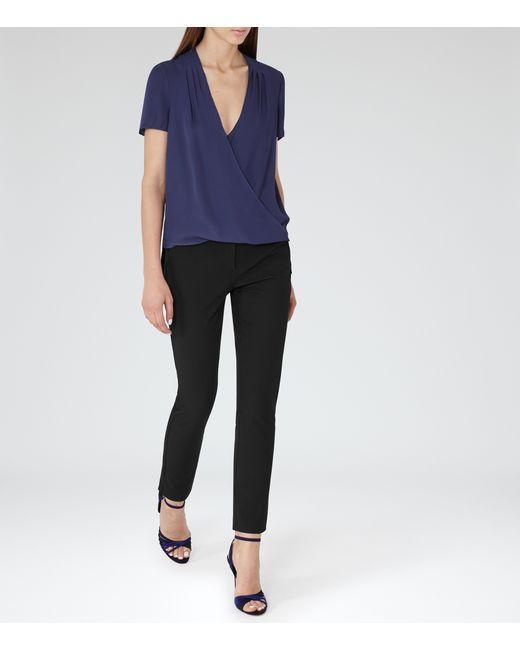
Halbarm Baumwolle V-Ausschnitt lila Top für Frauen